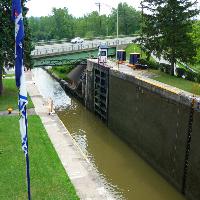
Weather: cloudy or overcast